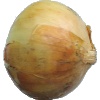
Label: white_onion